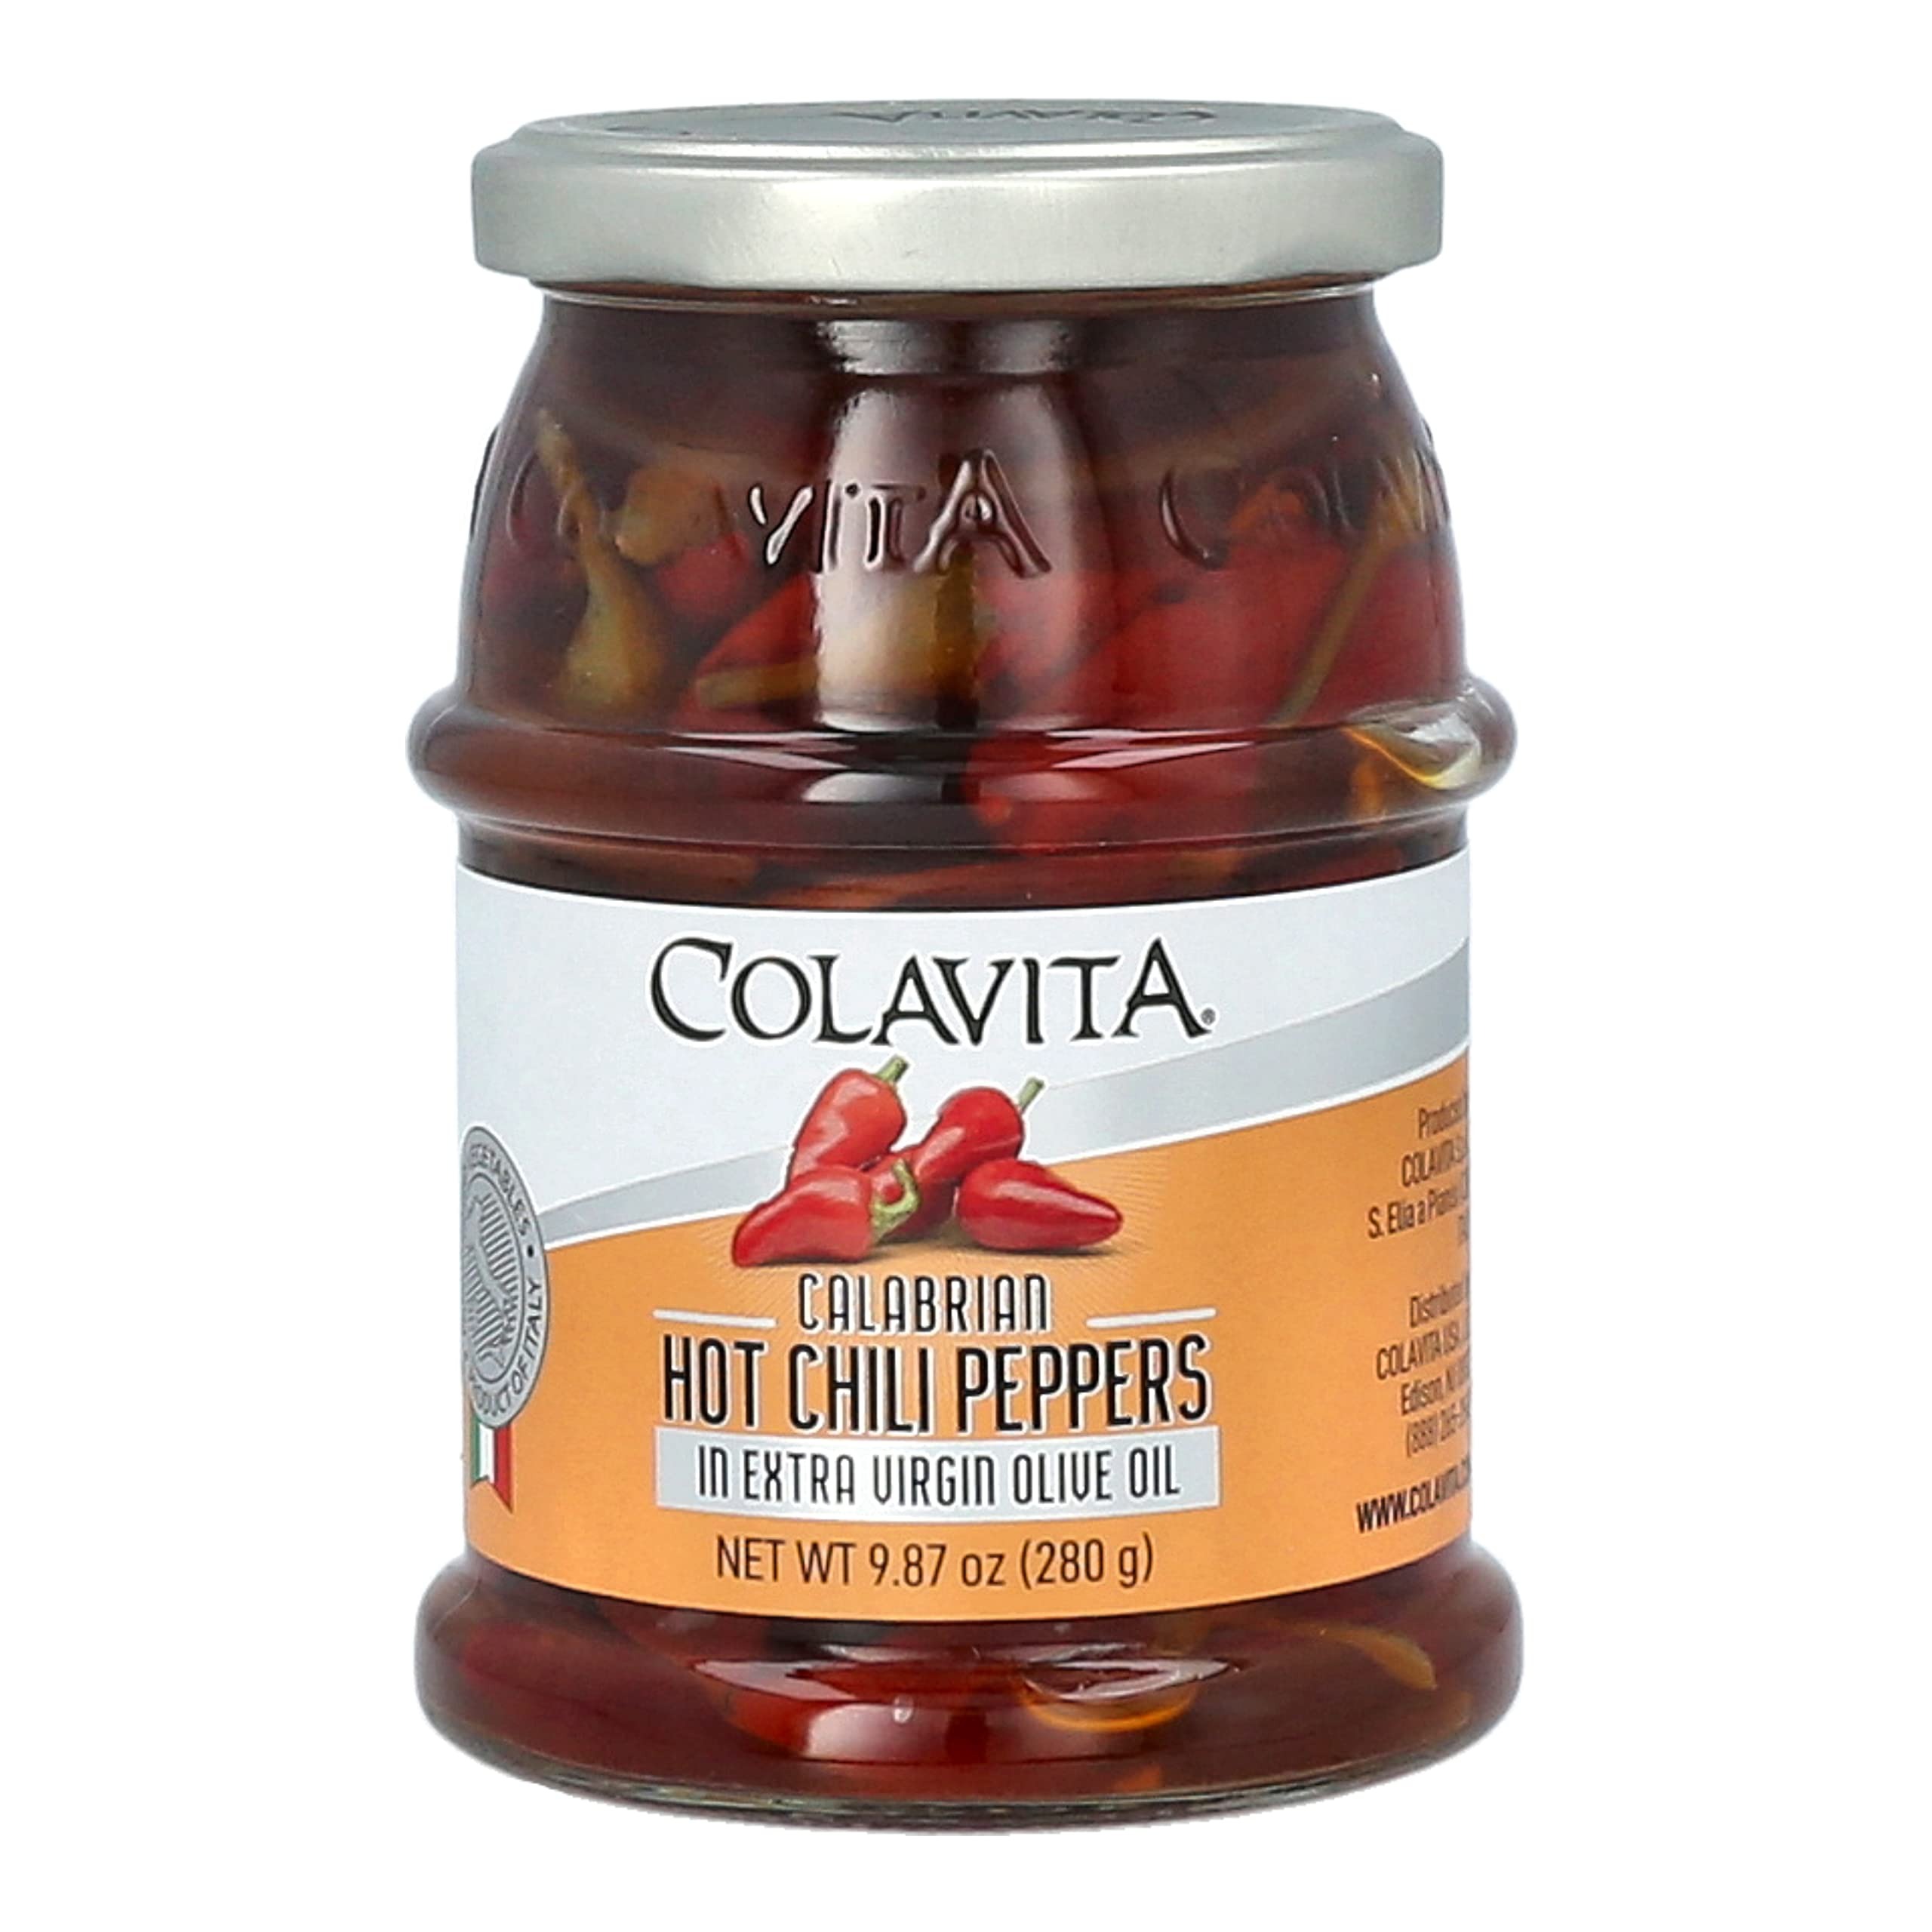
Item Name: Colavita Marinated Vegetables - Hot Chili Peppers in EVOO, 9.87oz Jar
Bullet Point 1: Product of Italy
Bullet Point 2: Marinated In Extra Virgin Olive Oil
Bullet Point 3: No preservatives or artificial ingredients.
Bullet Point 4: Convenient for use in everyday dishes
Value: 9.87
Unit: ounce

Price: 15.92